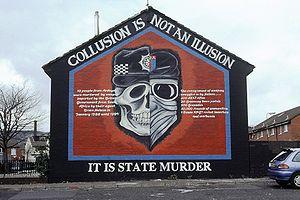
Les peintures murales d’Irlande du Nord sont un mode d'expression des différentes communautés de la province nord-irlandaise, aussi bien protestante que catholique. Elles abordent des thèmes en lien avec l'histoire et la vie politique, peuvent faire référence à des événements emblématiques des communautés. Elles font partie intégrante de la culture nord-irlandaise.
La peinture murale est une peinture monumentale dont le support est un mur intérieur ou extérieur, une voûte ou un plafond, par opposition à la peinture de chevalet qui est transportable. Cette peinture est en relation avec l'architecture.